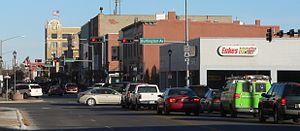
La ville de Hastings est le siège du comté d’Adams, dans l’État du Nebraska, aux États-Unis. Sa population s’élevait à 24 907 habitants lors du recensement de 2010, estimée à 24 991 habitants en 2016.